Piledriver (professional wrestling)

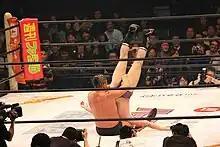
Minoru Suzuki performs the cradle piledriver

Also known as a Texas, Sit-out, or traditional piledriver, this is the classic and original piledriver technique. From a position in which the opponent is bent forward and the opponent's head is tucked between the attackers thighs in a standing headscissors, the wrestler grabs around the opponent's midsection and lifts so that the opponent is held upside down facing in the same direction as the wrestler, the wrestler then drops to a sitting position with the opponent's head falling between the wrestler's thighs down to the mat.